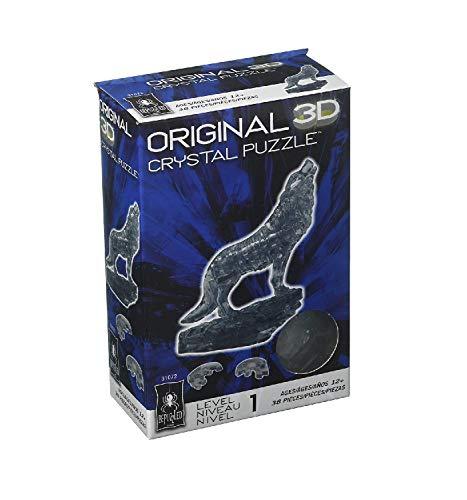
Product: BePuzzled Original 3D Crystal Jigsaw Puzzle - Wolf Animal Assembly Brain Teaser, Fun Model Toy Gift Decoration for Adults & Kids Age 12 and Up, Black, 37 Pieces (Level 1)
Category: Toys & Games | Puzzles | Brain Teasers
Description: The original 3D clear Wolf crystal puzzle by Puzzled is Howling at the moon.
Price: $10.99
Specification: ProductDimensions:4x3x1.5inches|ItemWeight:4ounces|ShippingWeight:4ounces(Viewshippingratesandpolicies)|ASIN:B075DQVM4X|Itemmodelnumber:B075DQVM4X|Manufacturerrecommendedage:12yearsandup